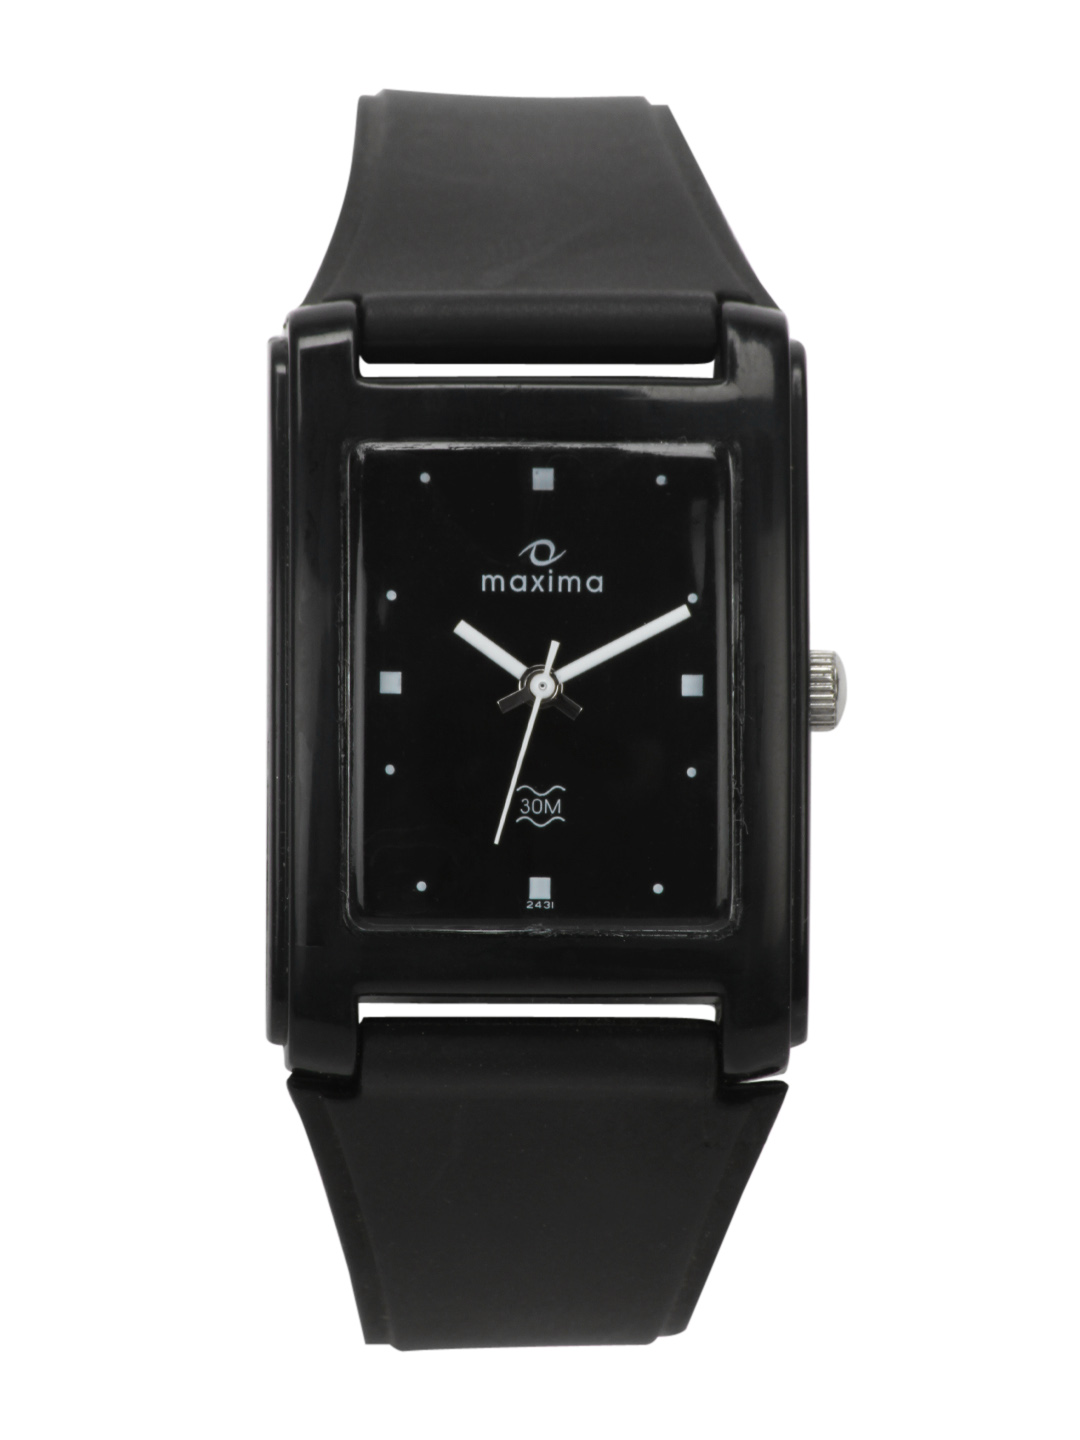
Maxima Men Black Watch
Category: Accessories / Watches / Watches
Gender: Men
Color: Black
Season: Winter 2016
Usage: Casual